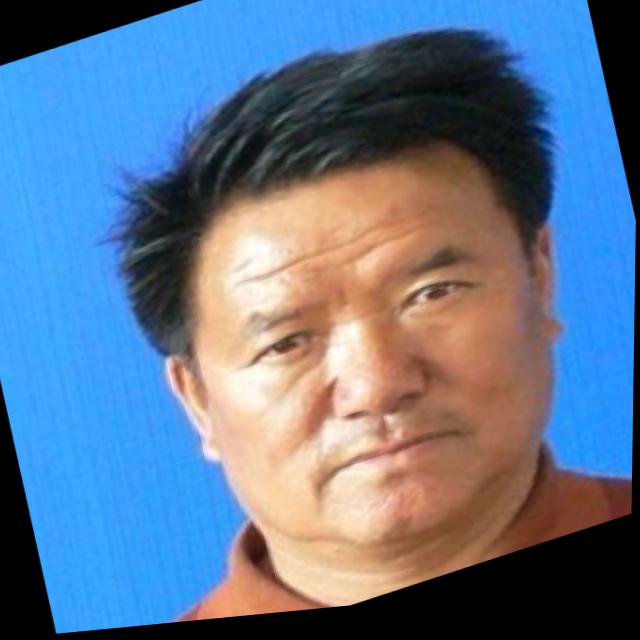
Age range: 65+